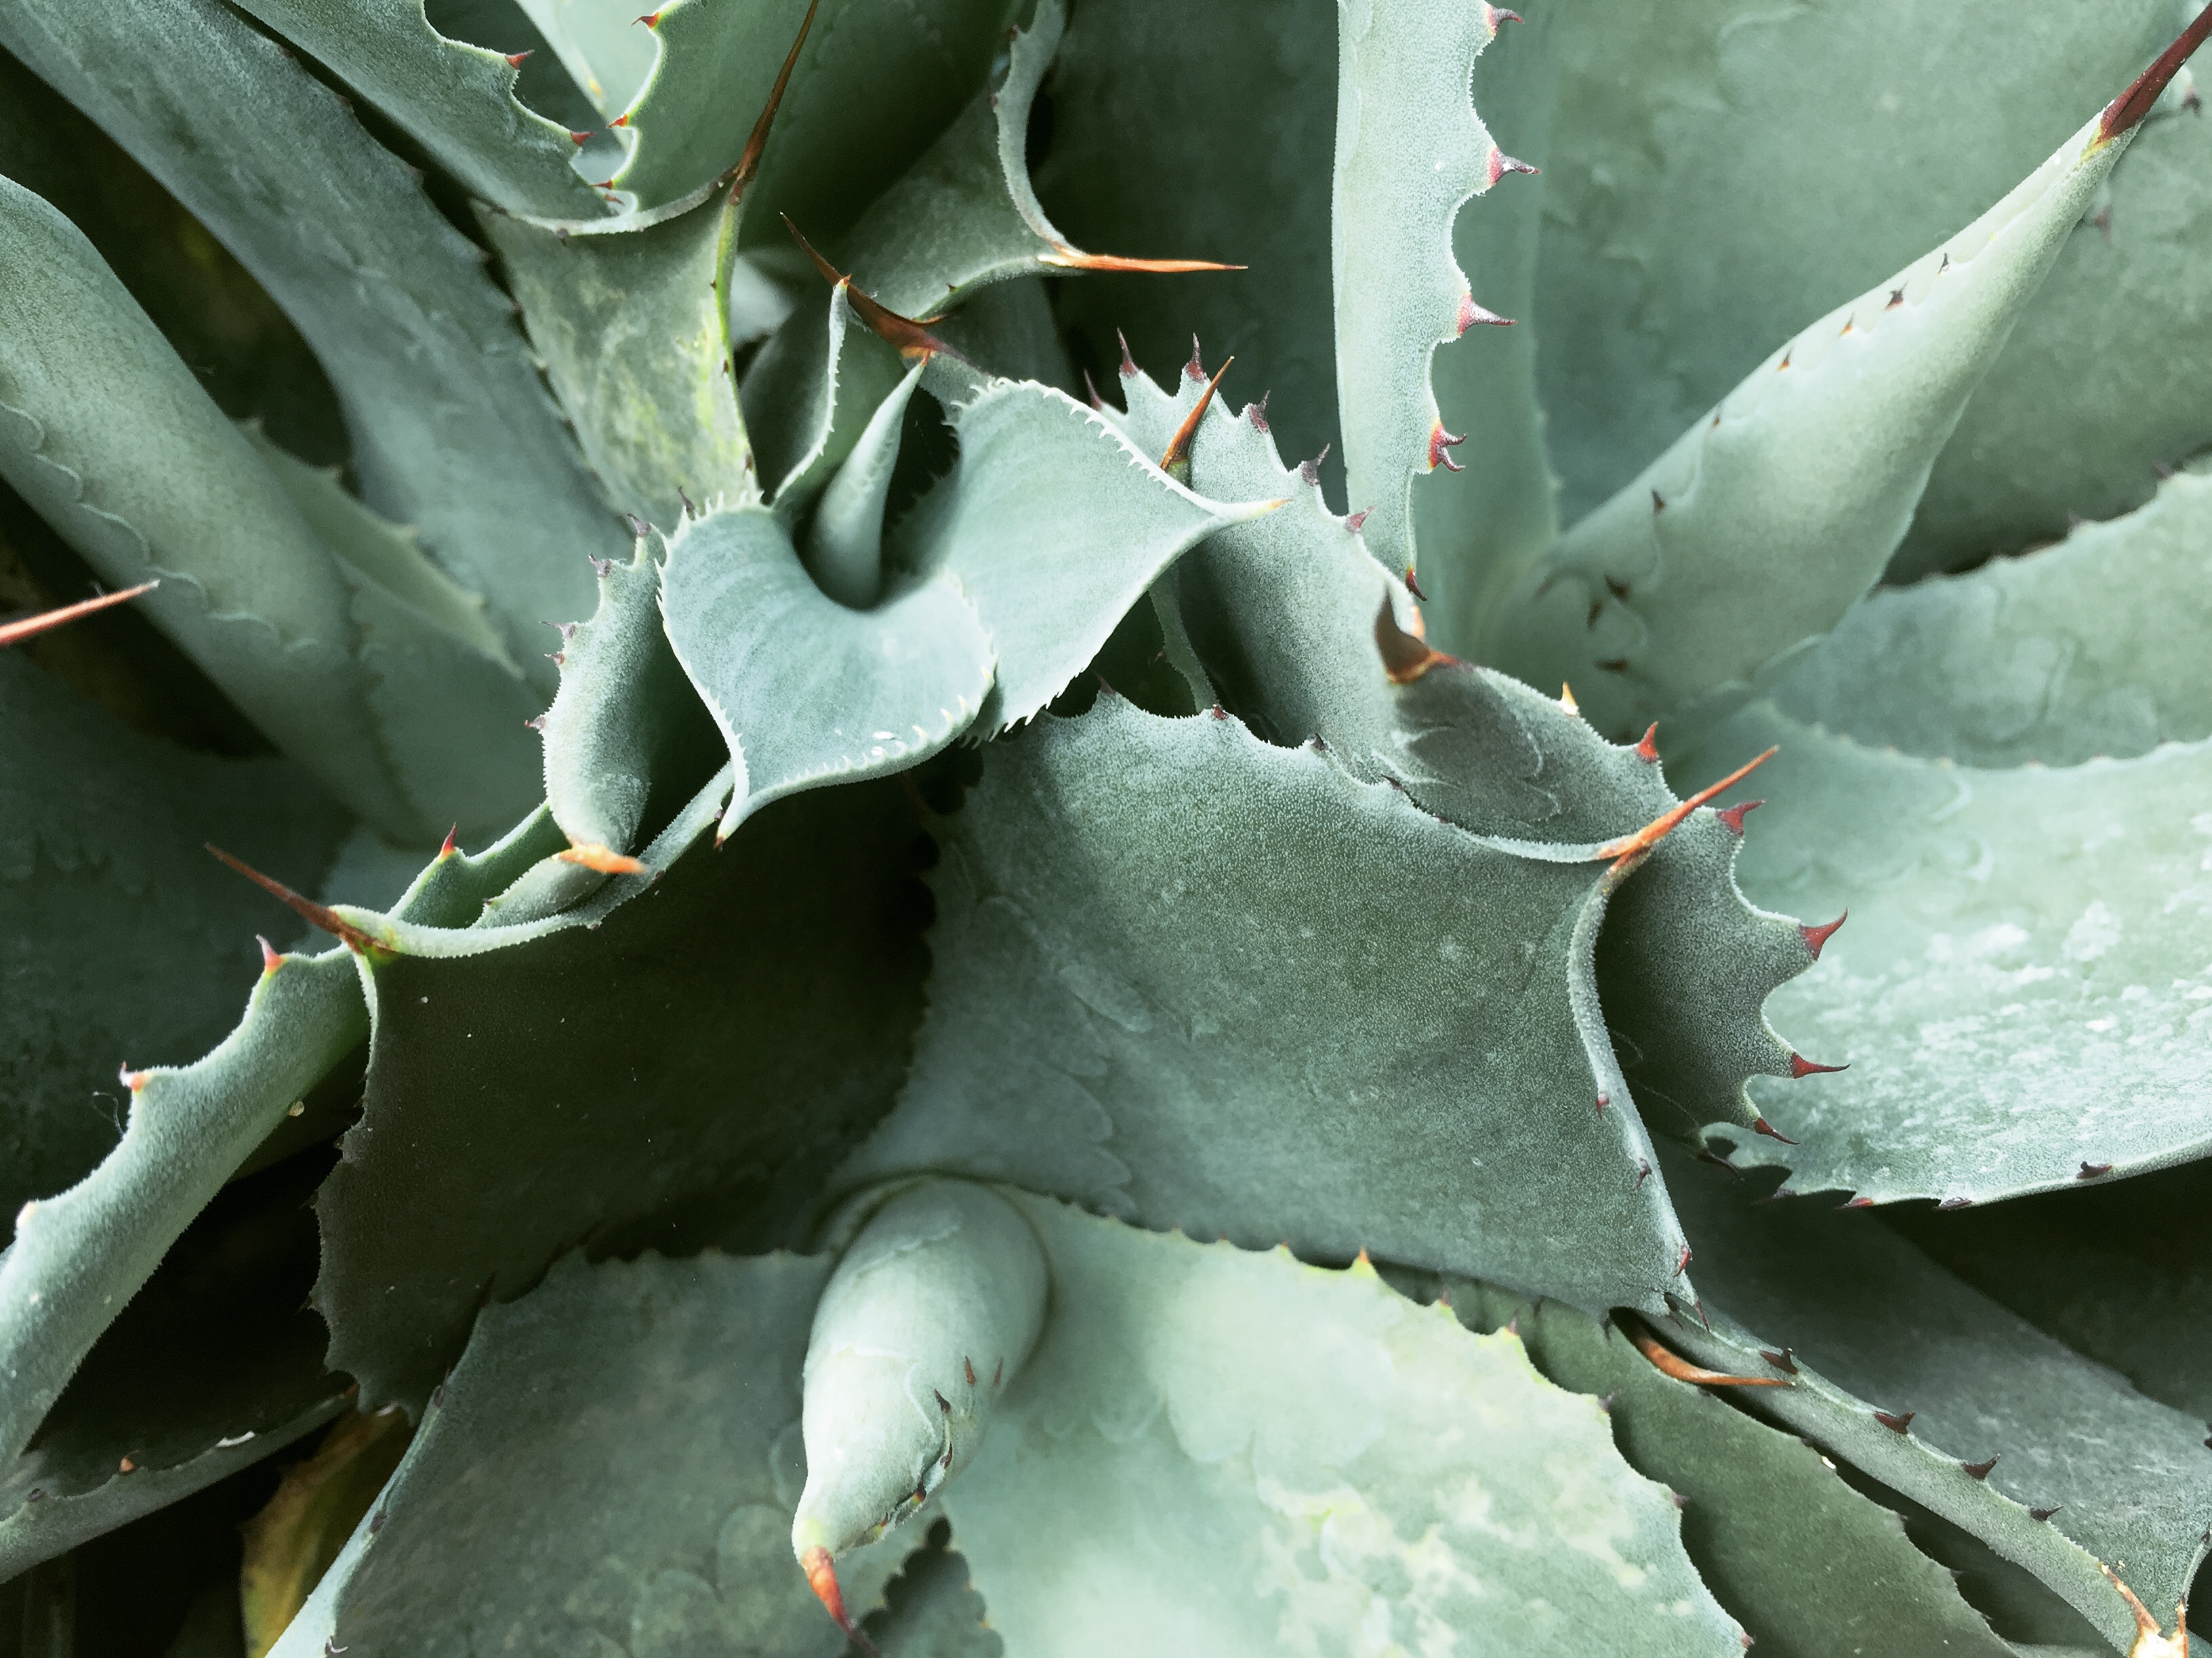
cactus, plant, leaf, flower, foliage, botany, succulent, flora, aloe, agave, flowering plant, plant stem, land plant, thorns spines and prickles, agave azul